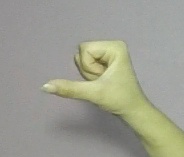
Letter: waw